Ferragut

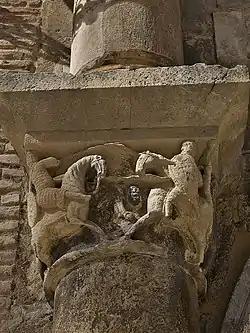
Combat of and Ferragut

In Matteo Maria Boiardo's" Orlando innamorato", Ferraguto is a leading Saracen knight (and not a giant), the nephew of King Marsilio of Spain, and one of the many characters passionately in love with Angelica. At the beginning of the poem, Angelica and her brother Argalia arrive at the court of the Emperor Charlemagne in Paris, announcing that any knight who defeats Argalia in single combat will win Angelica's hand in marriage, but if he loses he will become Argalia's prisoner. Ferraguto is among the first knights to try and is unhorsed. However, he angrily refuses to accept his captivity and Argalia and Angelica flee in terror. Ferraguto catches Argalia, kills him and steals his helmet, but he promises the dying man only to wear it for a few days.